Murder of Vivianne Ruiz

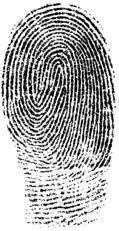
A fingerprint

A post mortem examination found the victim weighed and was tall, and was estimated to be between 16 and 25 years old. The victim was found to have suffered injuries, with a wound on her head and strangulation marks on the throat. Bruises indicated she had been further injured after her death.